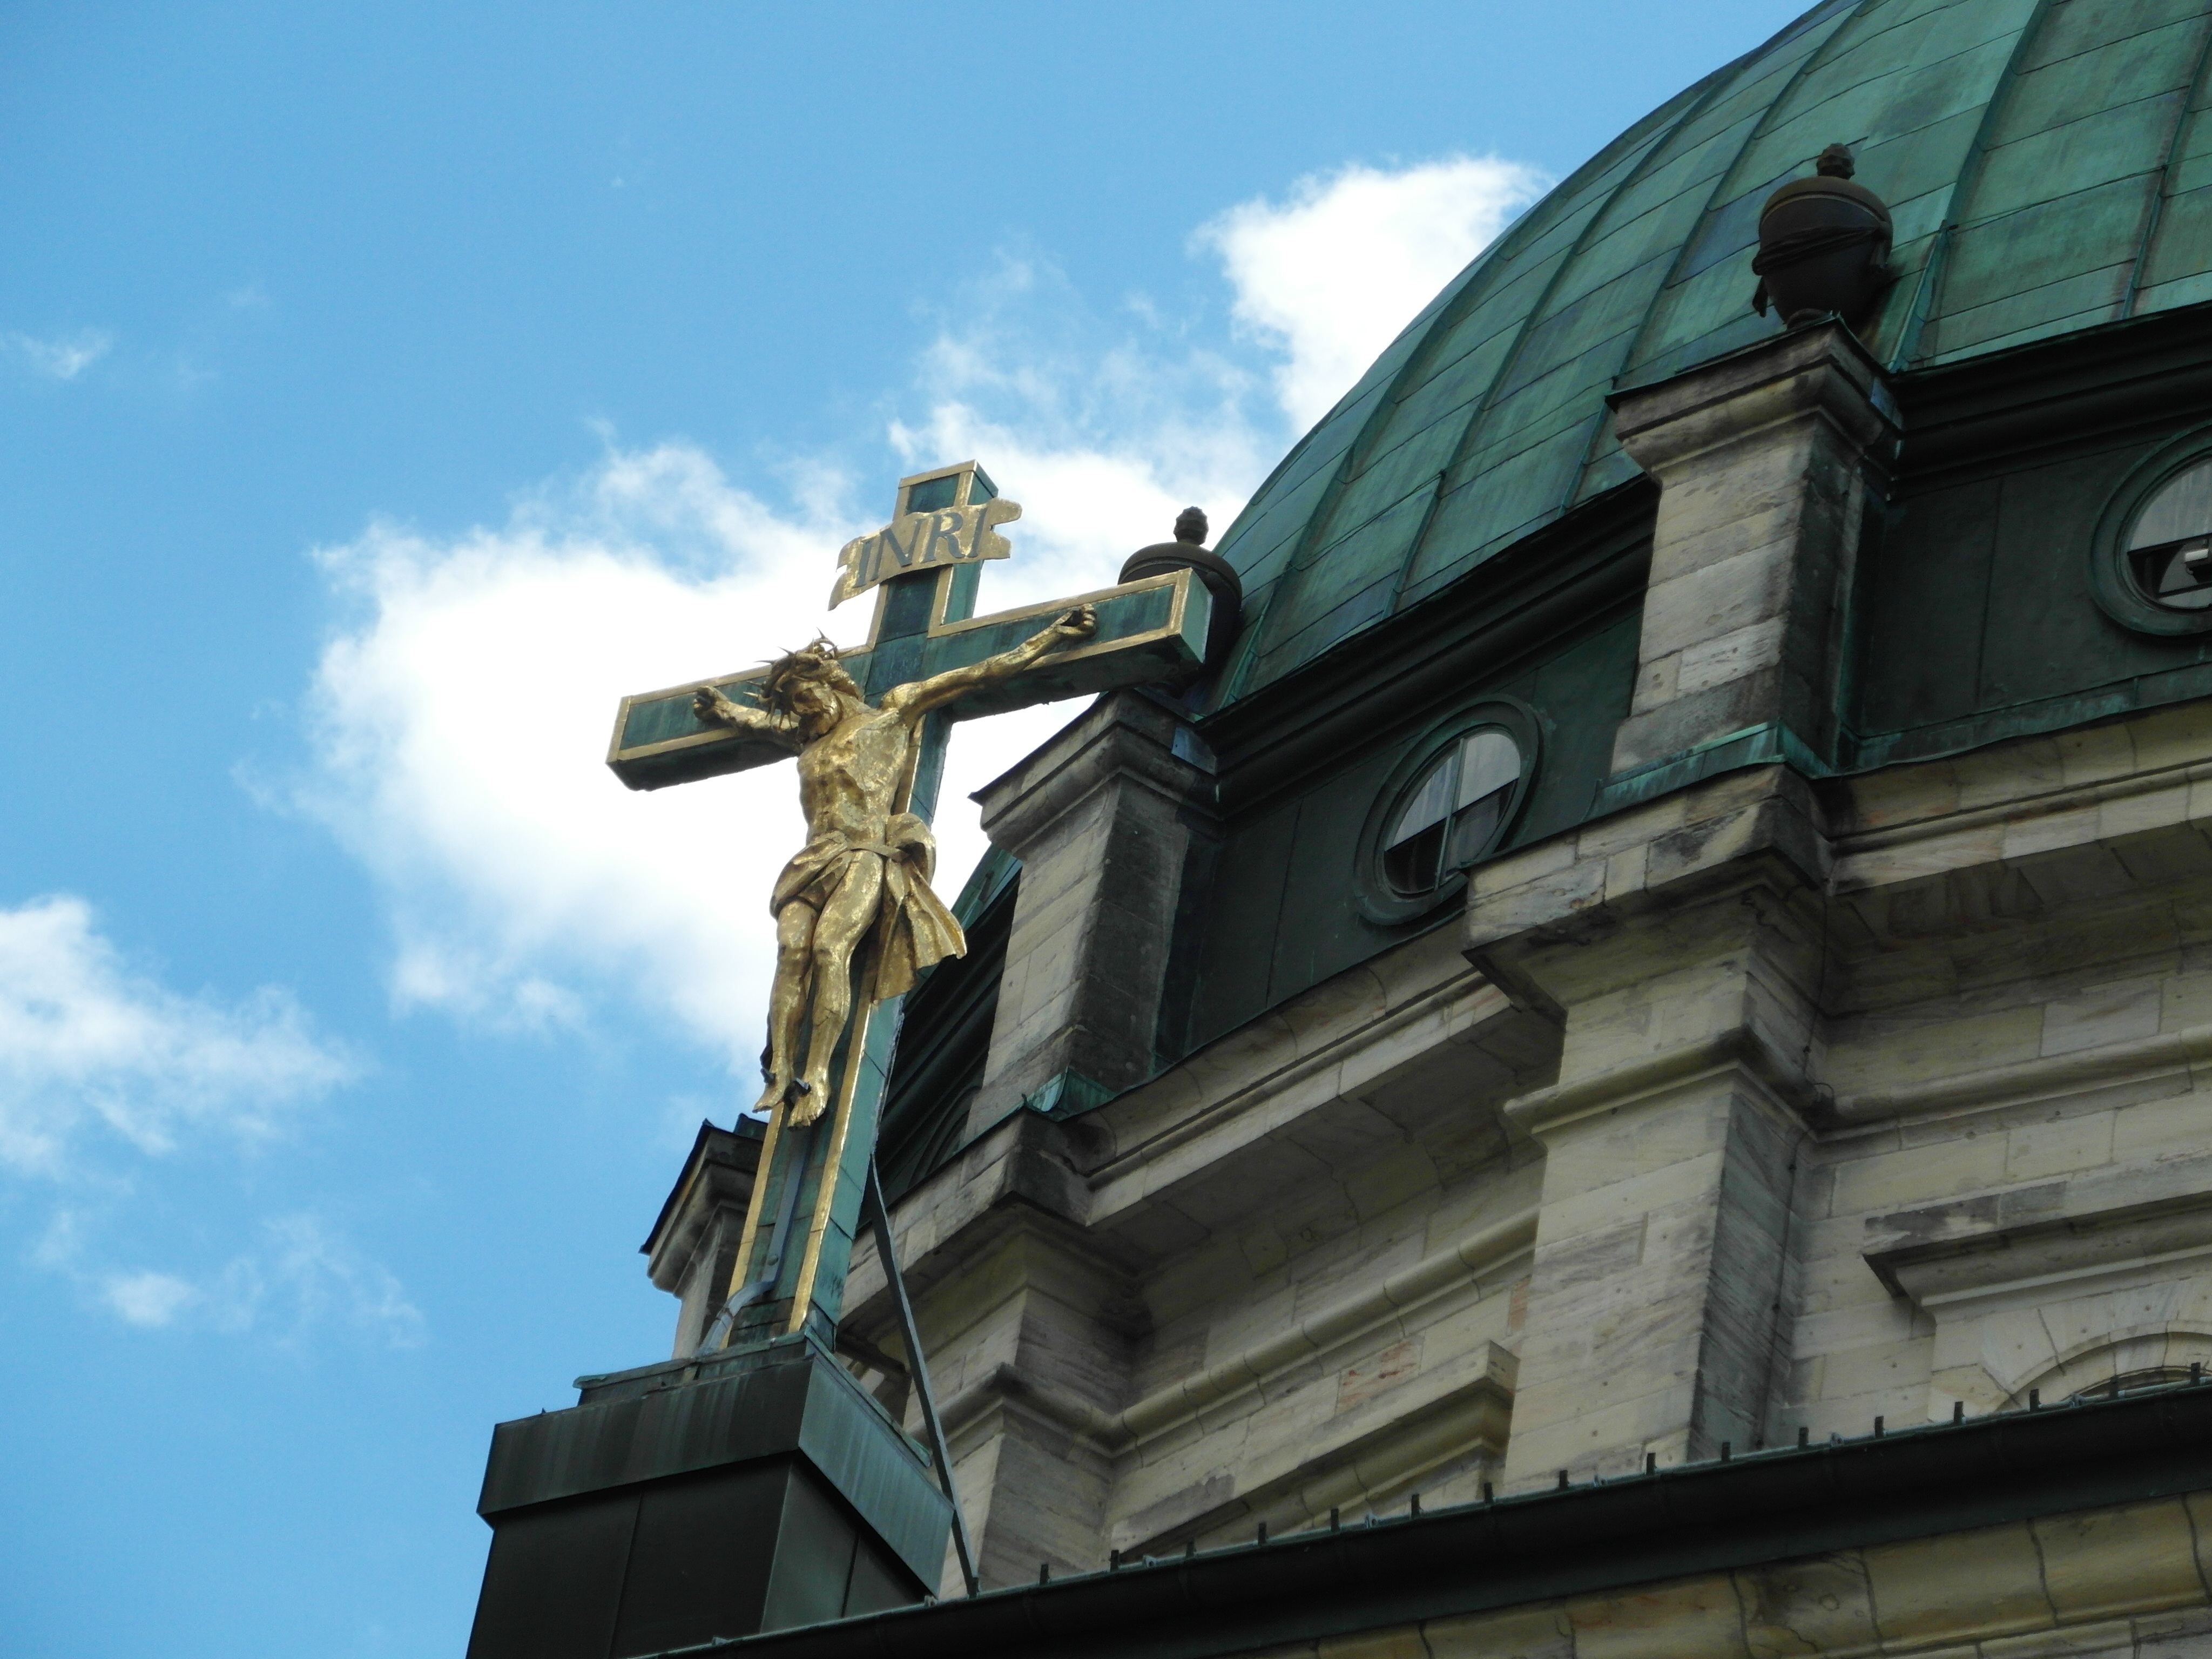
monument, statue, landmark, facade, blue, church, cross, sculpture, faith, dom, black forest, st blasien